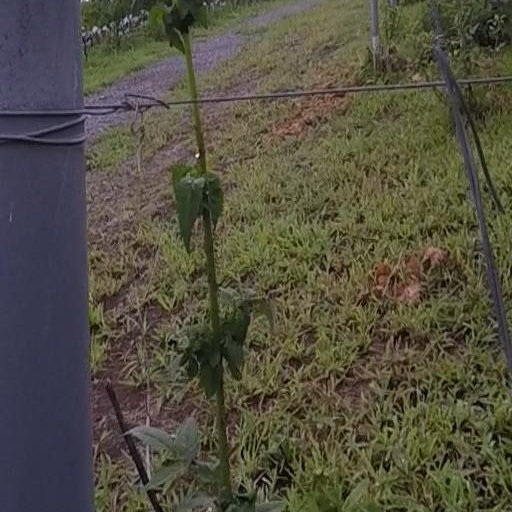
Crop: grape